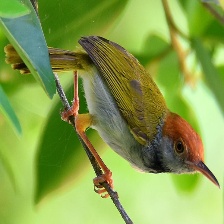
Species: TAILORBIRD
Scientific name: ORTHOTOMUS ATROGULARIS